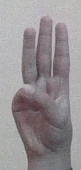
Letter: thaa